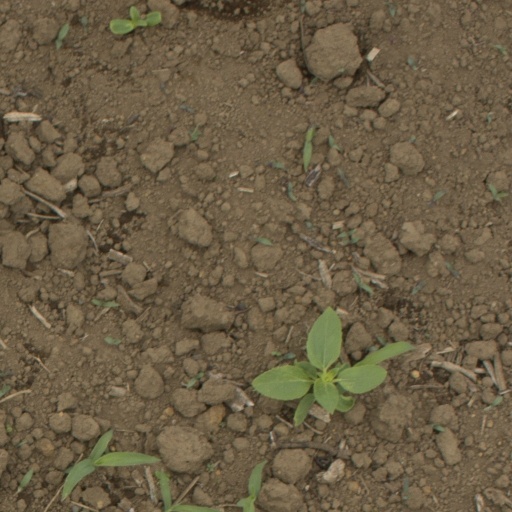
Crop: Jerusalem artichoke